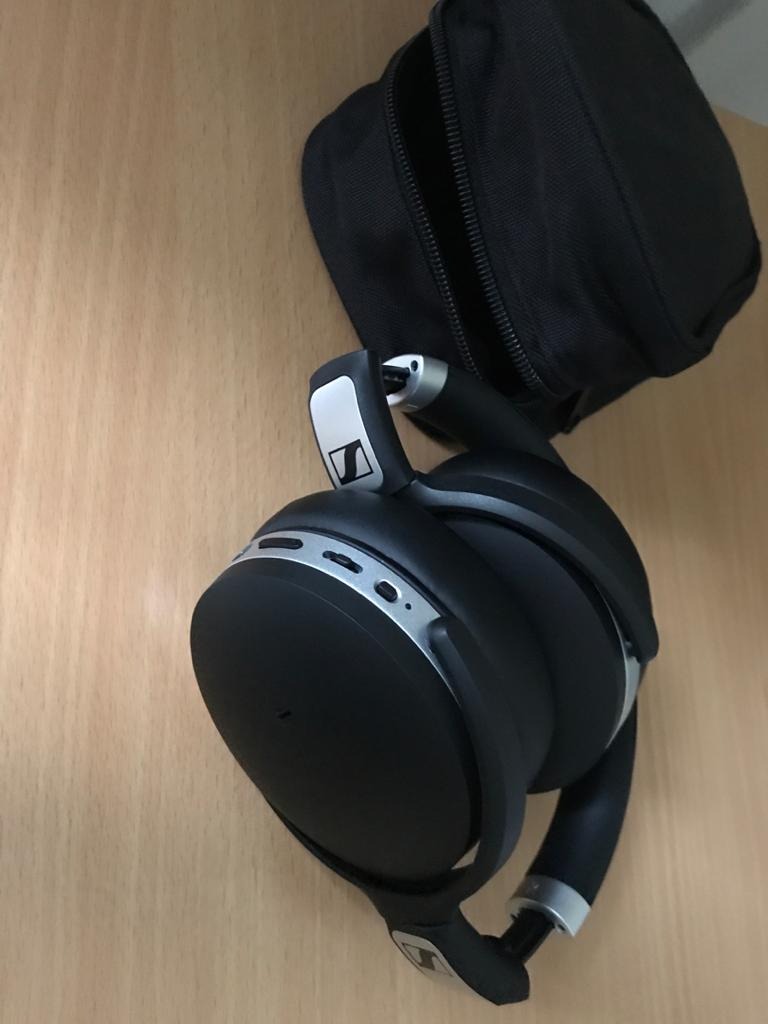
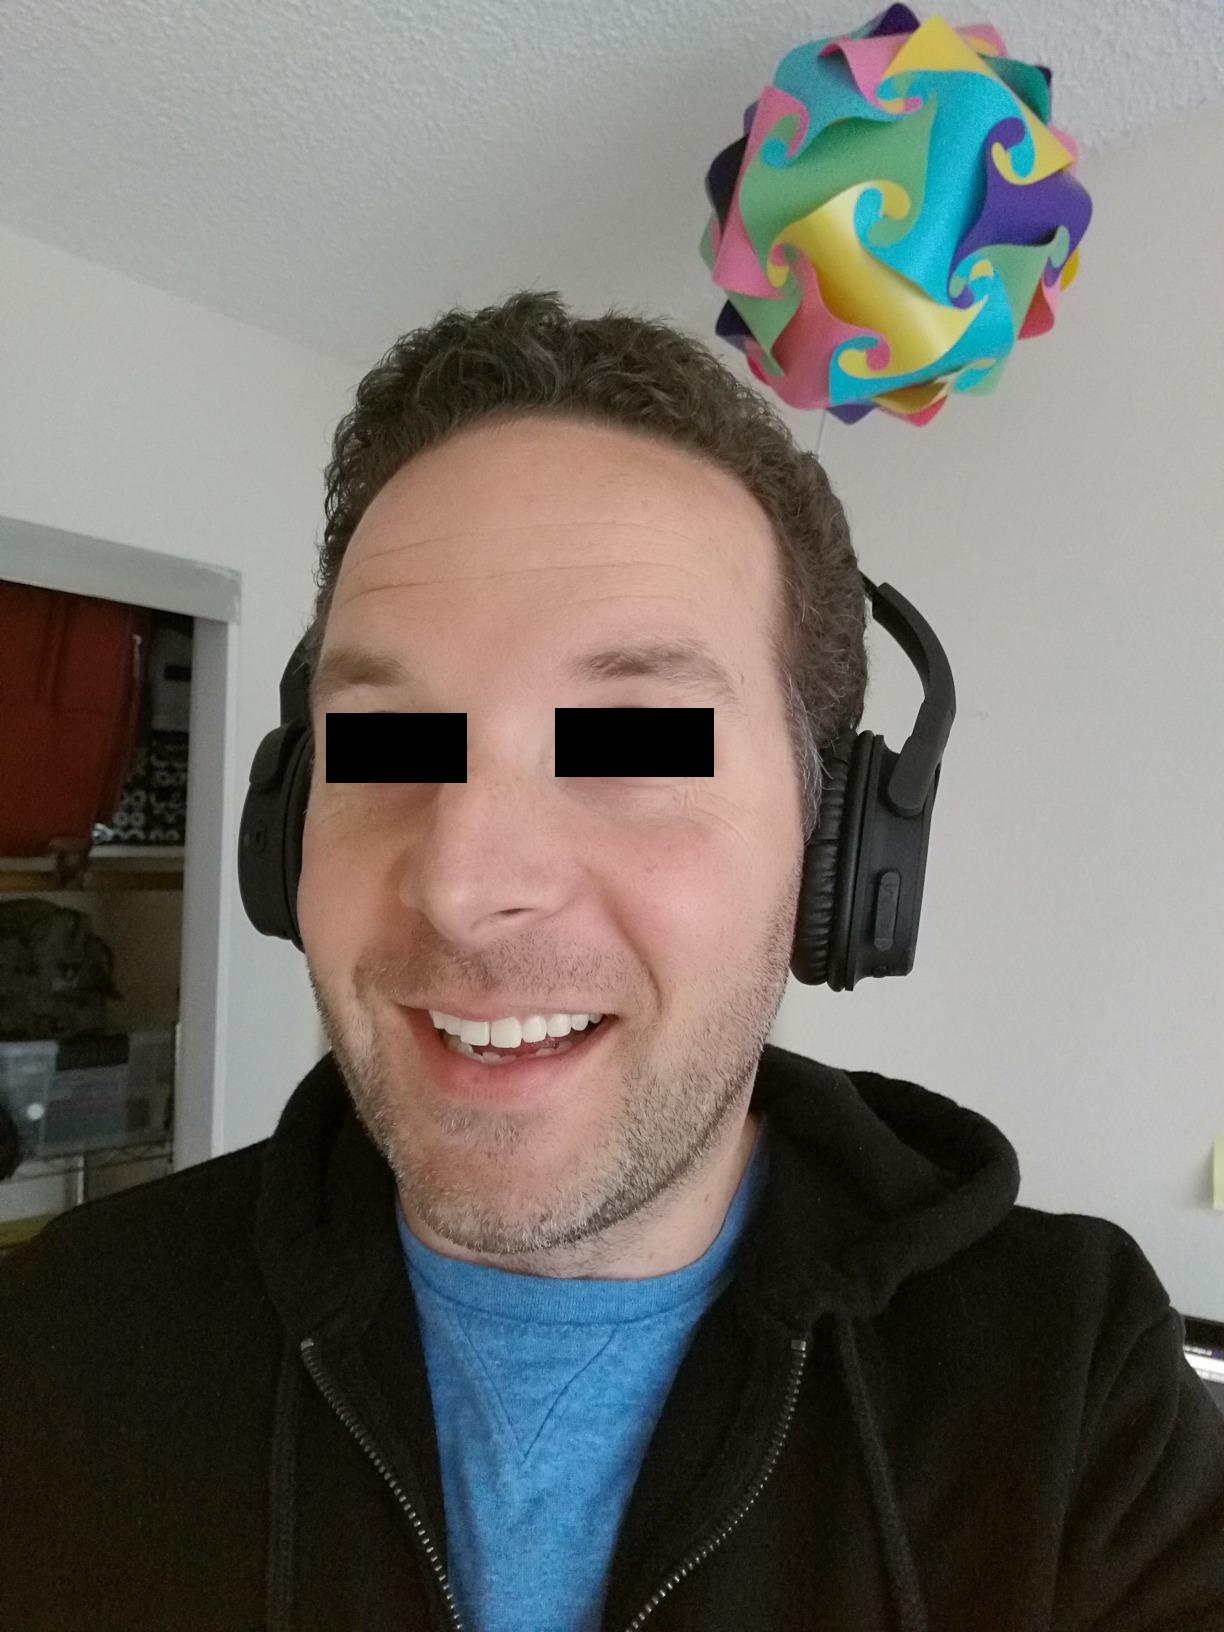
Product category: headphones
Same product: no